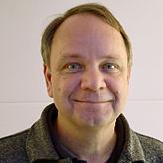
Age: 60